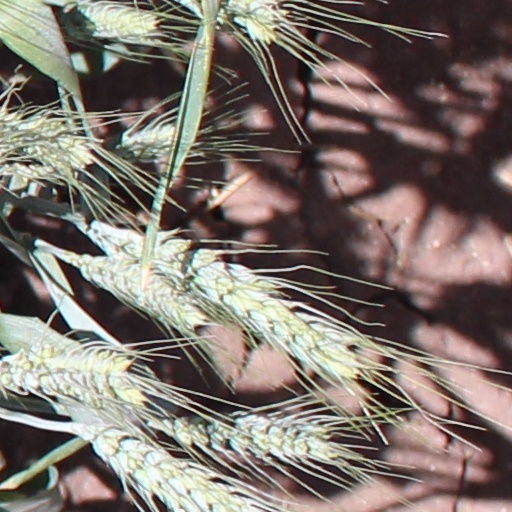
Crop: wheat